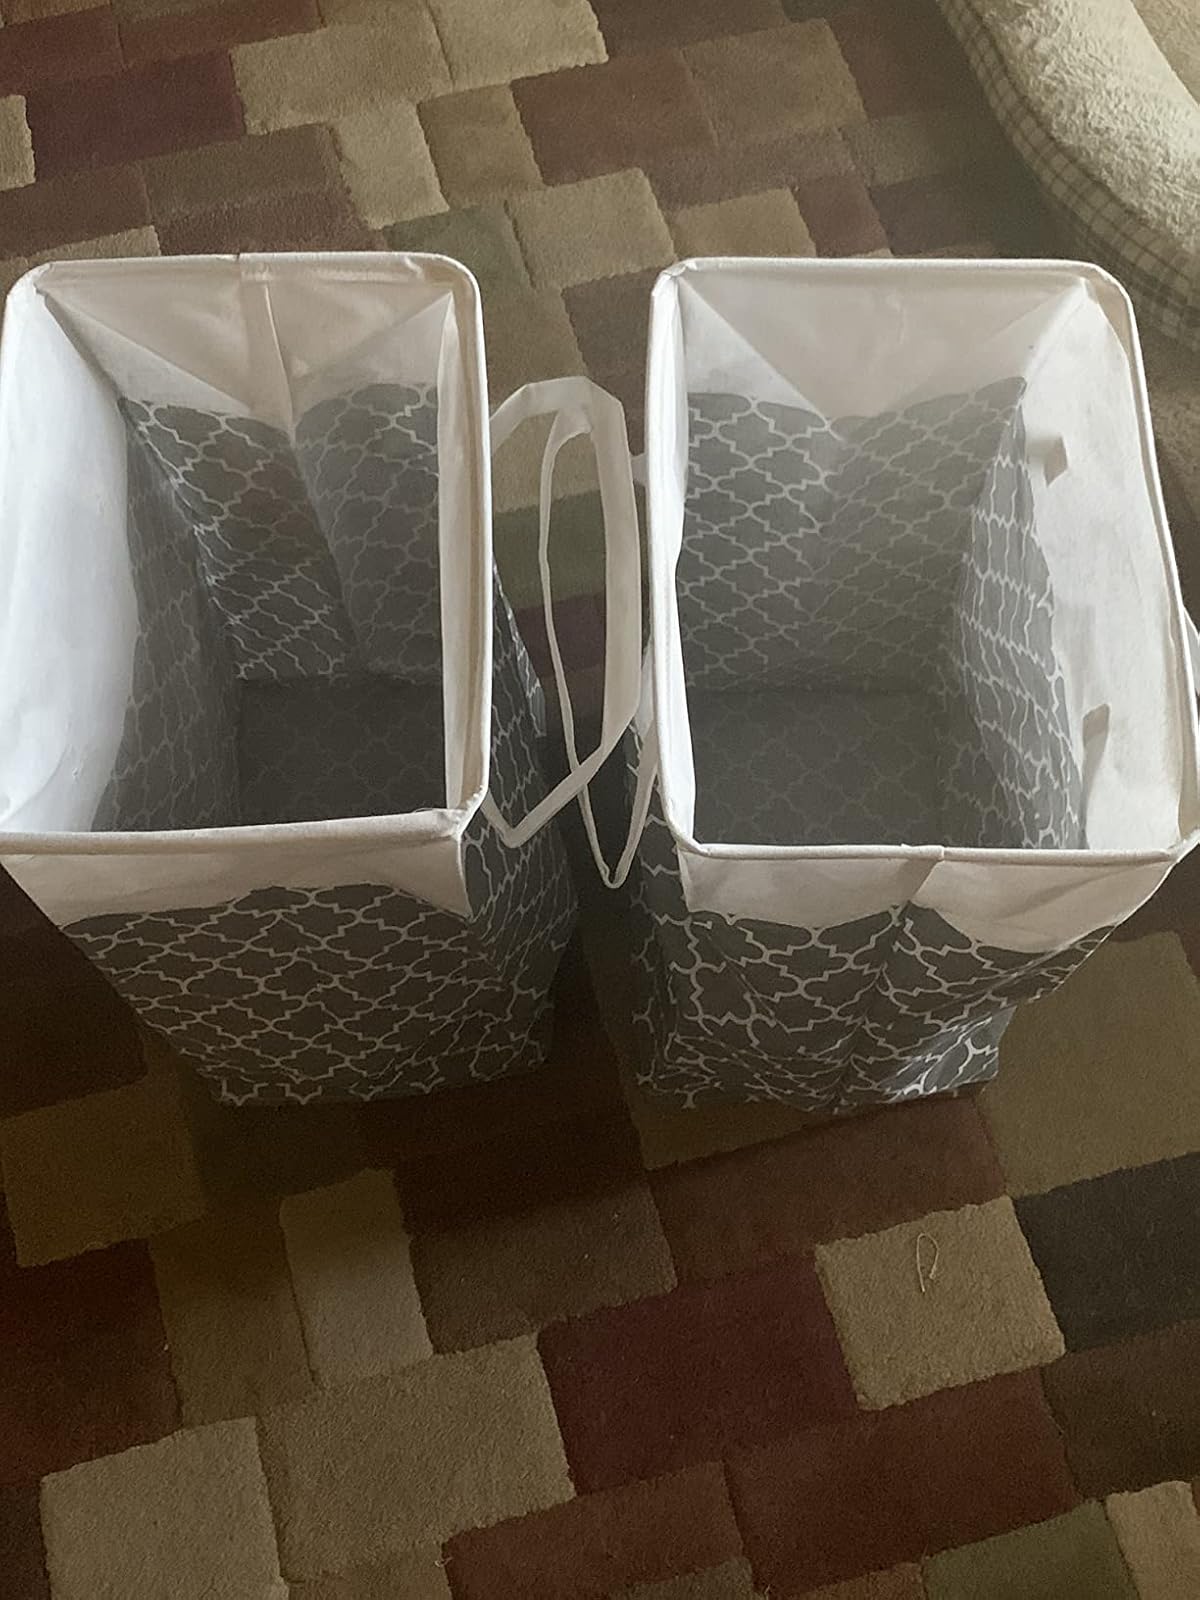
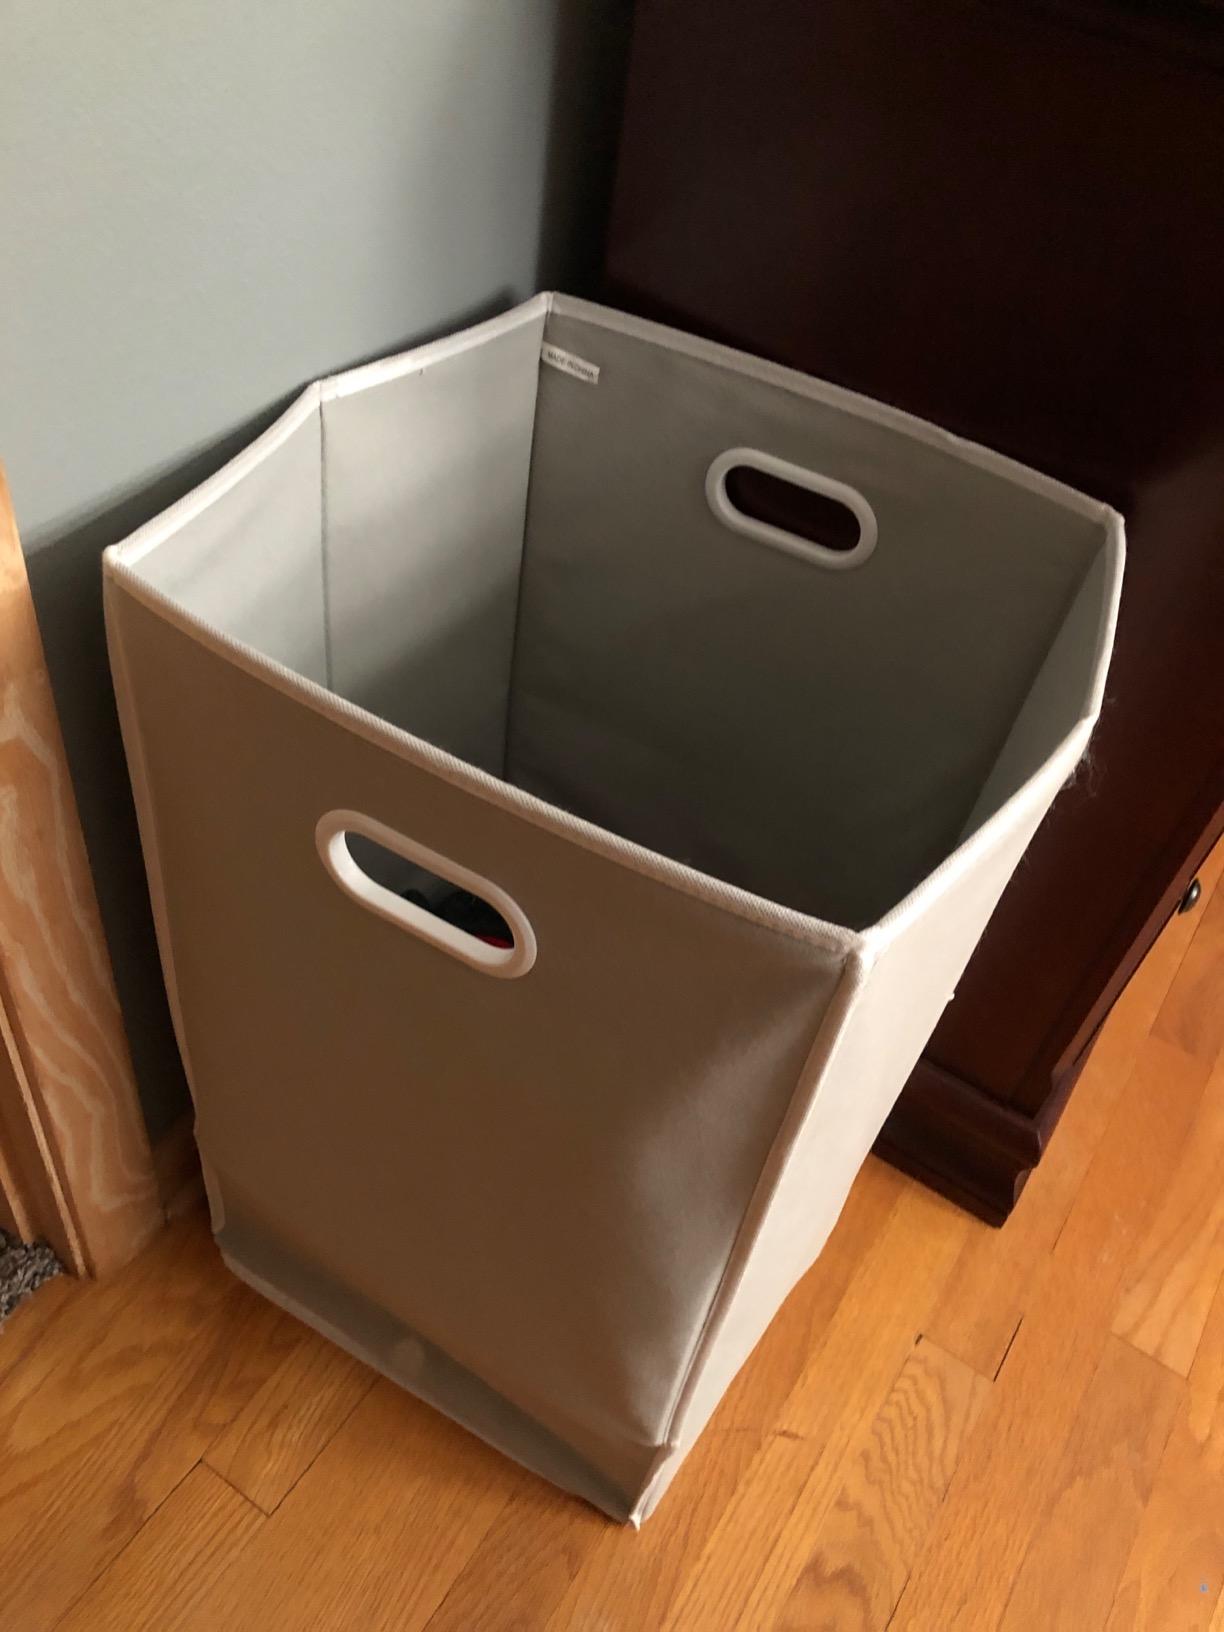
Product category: items_hamper
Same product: no